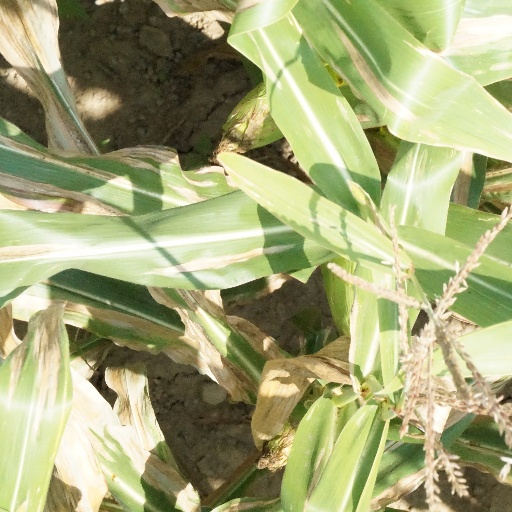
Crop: maize; corn